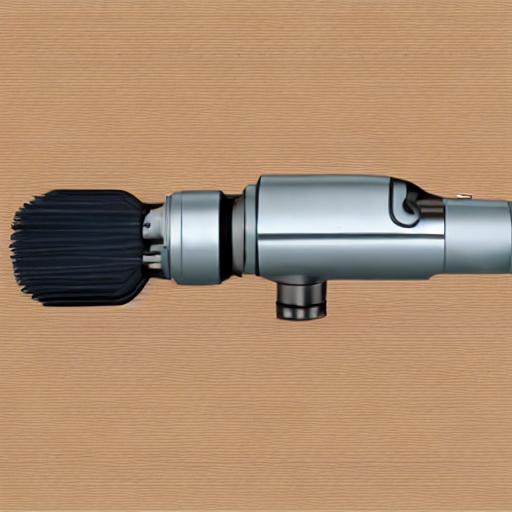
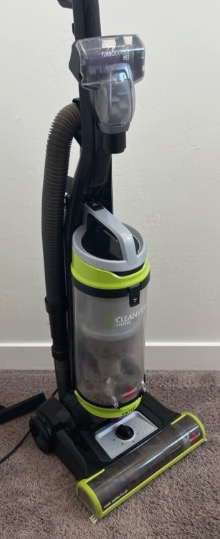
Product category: items_vacuum
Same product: no